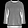
Label: Pullover